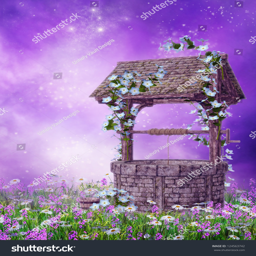
old wishing well on a colorful meadow with flowers